Delorentos

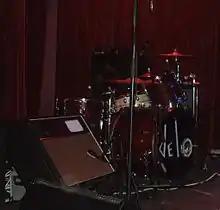
A drum kit with the word "delo" written on it, as used by Delorentos.

Delorentos are known for their attractive guitar sound full of hooks and harmonies. The band's influences include Arcade Fire, Pixies, The Cure and The Clash. Their musical output has been likened to many modern British bands. The style of their single "Eustace Street", about a troubled love affair set in Dublin's Temple Bar, has been compared to that of Editors, and another single "Stop", influenced by a post-punk sound, has been likened to Bloc Party. The band's second single "The Rules" has been called "a sharp comment on the culture of casual racism". Conlan and Yourell like The Band, whilst Conlan and McCormick like The Redneck Manifesto. Conlan has stated that their earlier music had "a lot more dancey beats to it, but we're always chopping and changing". For instance, at one point the oldest song in the band's set list was "Leave It On" and that was only about eight months old at the time.